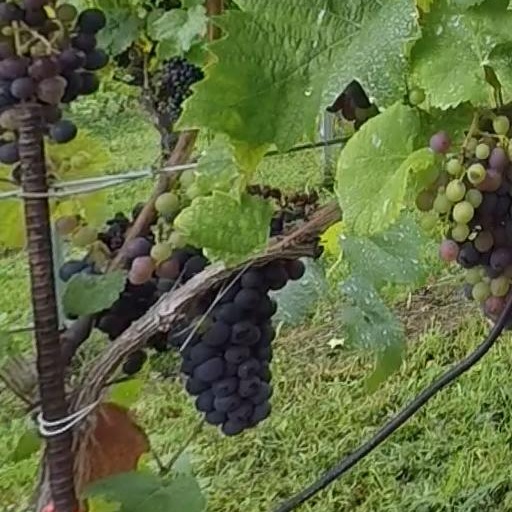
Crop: grape